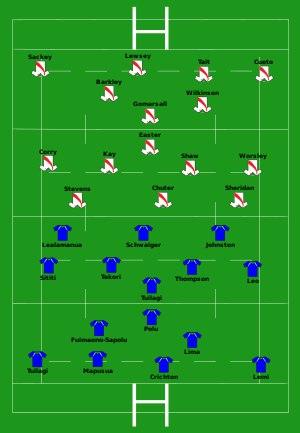
L'Angleterre dans la Coupe du monde de rugby 2007
Cet article donne le détail des matchs de la poule A de la Coupe du monde de rugby à XV 2007 qui se dispute en France, au pays de Galles et en Écosse, du 7 septembre au 20 octobre 2007. Les deux premières places sont qualificatives pour les quarts de finale. Les équipes d'Afrique du Sud et d'Angleterre se qualifient pour les quarts de finale.